A dos vientos. Criticas y semblanzas

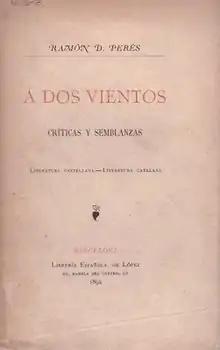
First edition

A dos vientos. Criticas y semblanzas is a collection of articles in Spanish by Ramon Domènec Perés i Perés, most published in La Vanguardia between 1888 and 1892, and published as a volume in 1892.